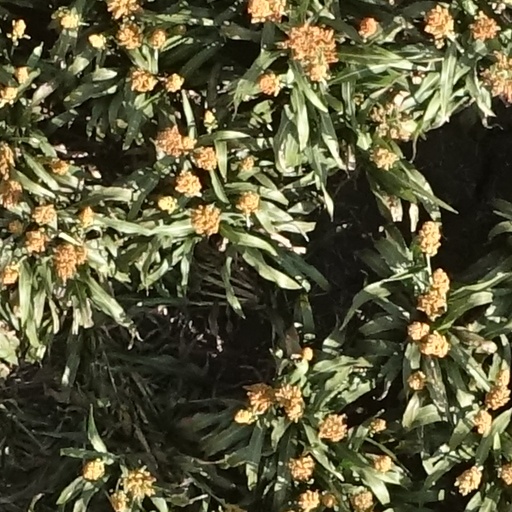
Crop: sorghum